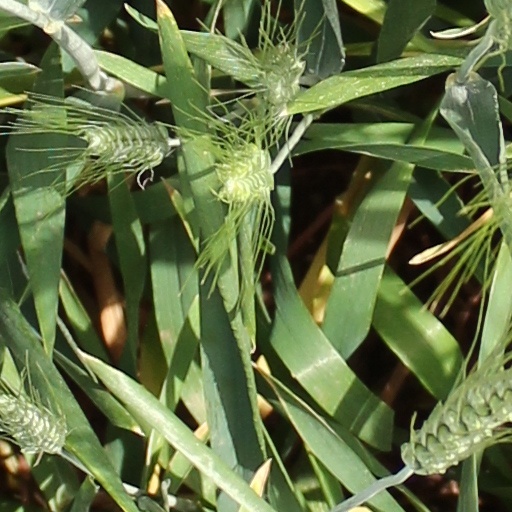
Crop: wheat